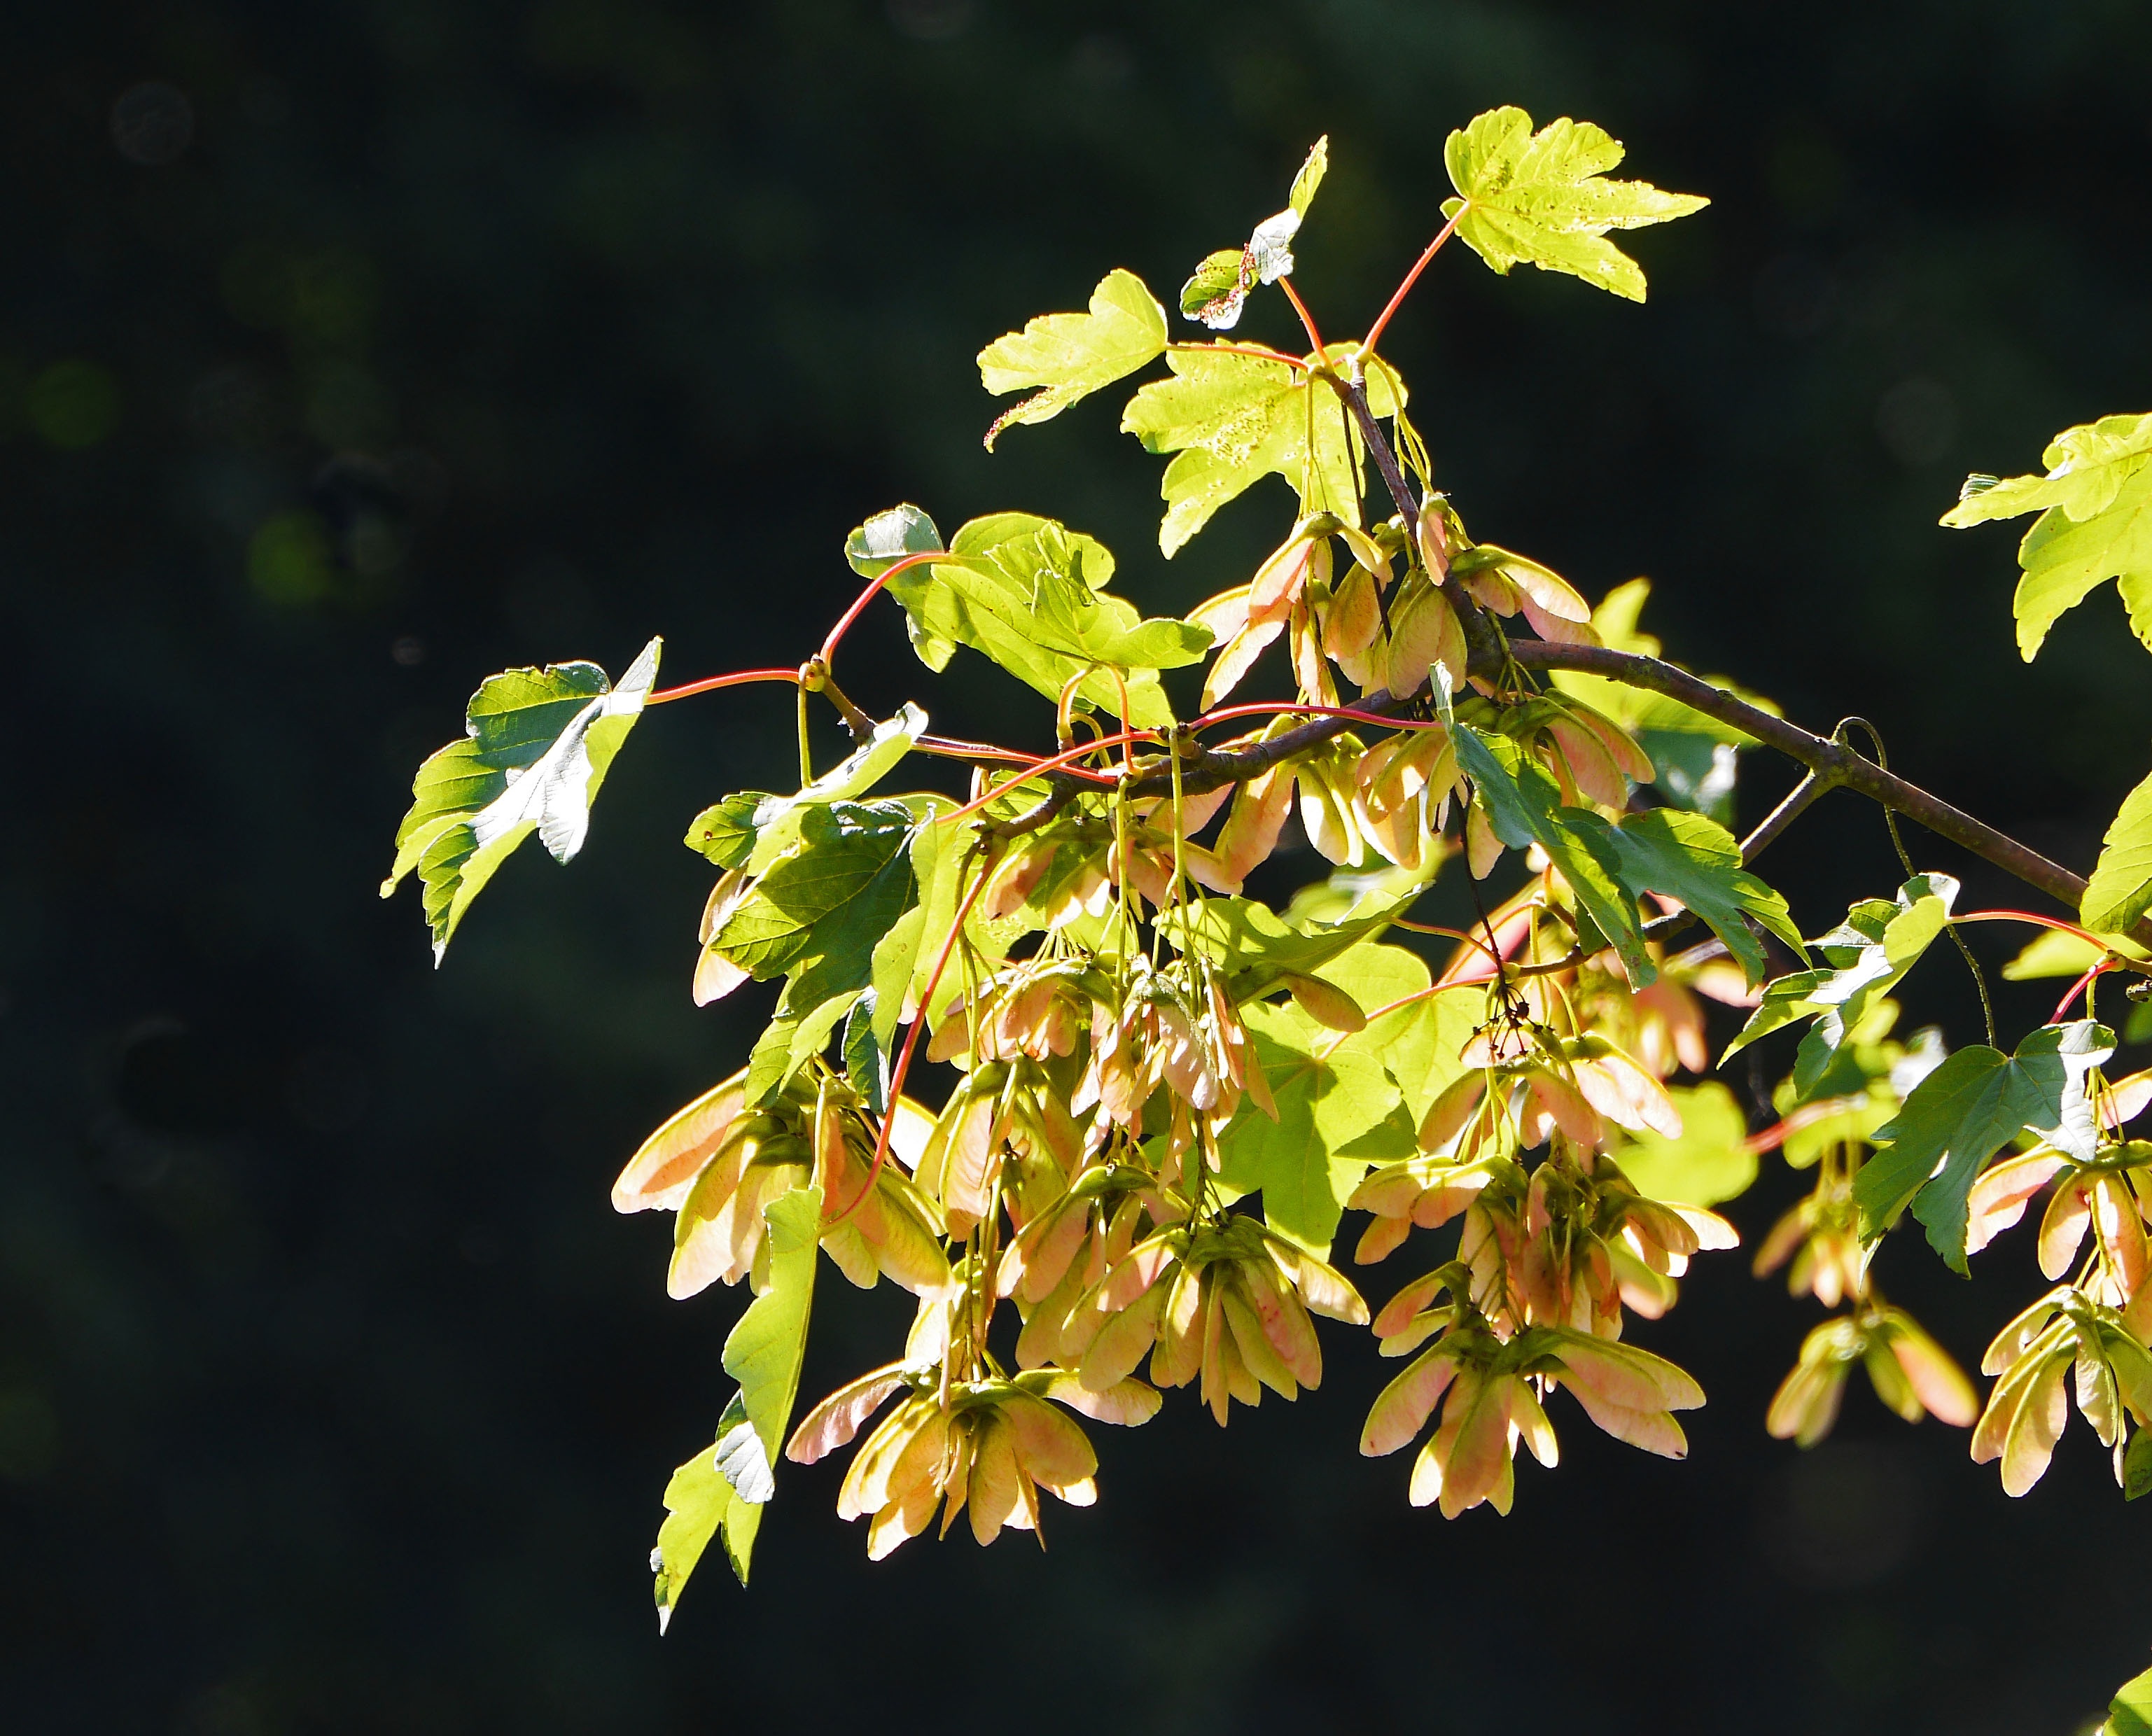
tree, nature, branch, blossom, plant, fruit, sunlight, leaf, flower, spring, green, produce, evergreen, autumn, botany, yellow, flora, maple, maple tree, wildflower, leaves, shrub, deciduous, back light, pastellfarben, macro photography, flowering plant, maidenhair tree, seed capsules, woody plant, land plant